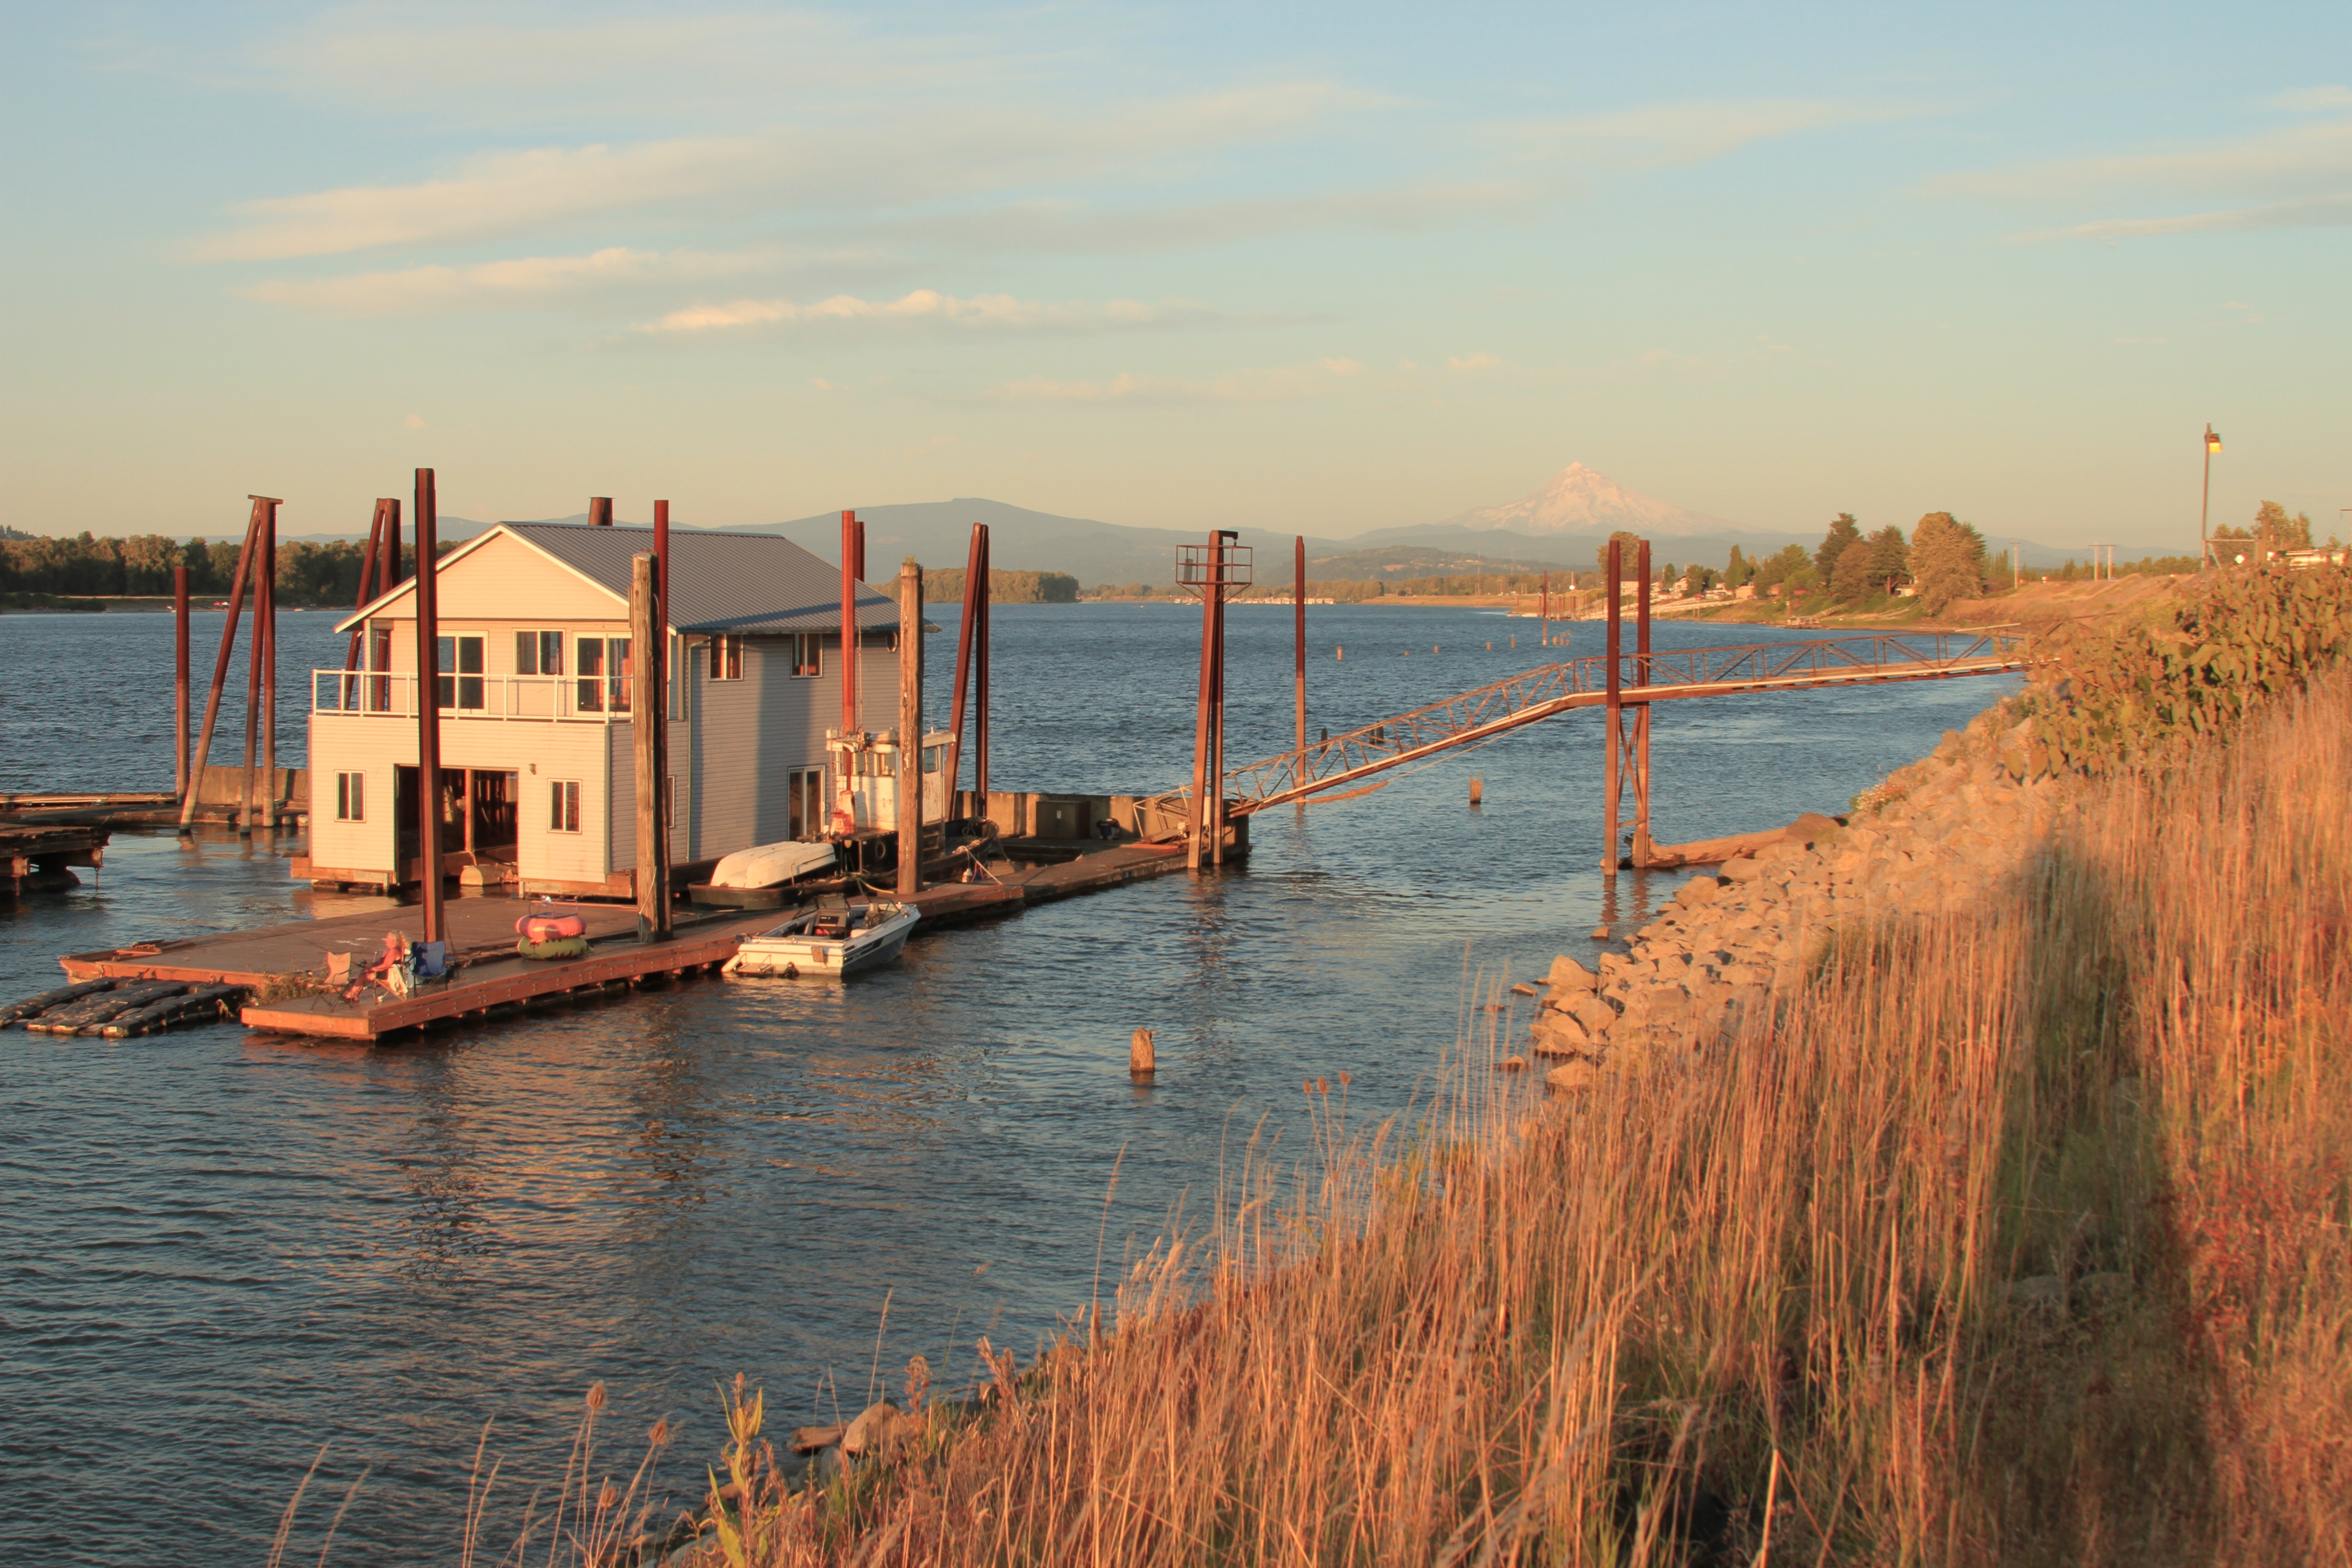
landscape, sea, coast, water, ocean, dock, sky, sunrise, sunset, boat, bridge, morning, shore, lake, river, travel, dusk, evening, reflection, vehicle, scenic, usa, america, bay, harbor, waterfront, tourism, waterway, body of water, channel, oregon, portland